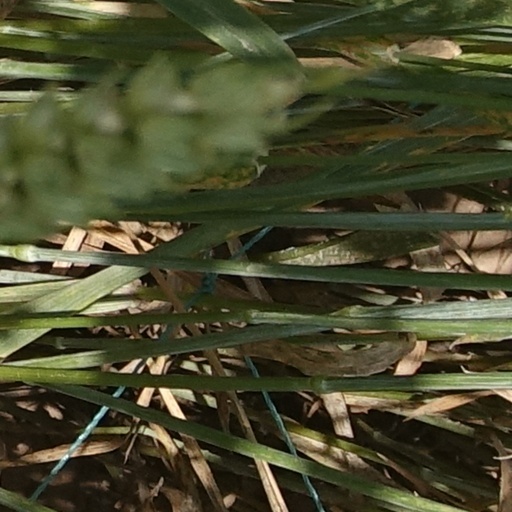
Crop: wheat